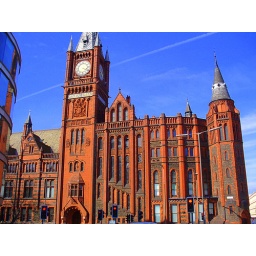
Liverpool `s Victoria University Building and clock tower . Built in 1887